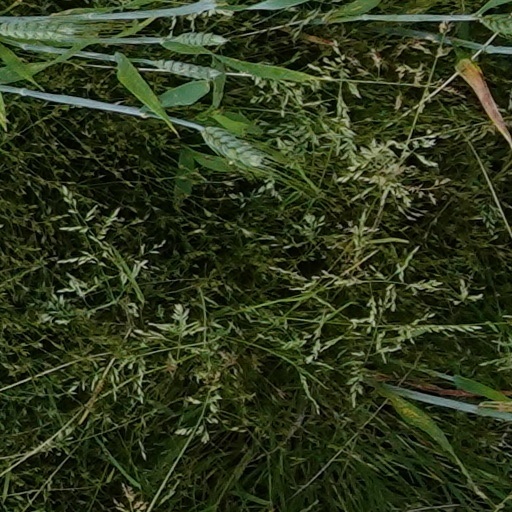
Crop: wheat